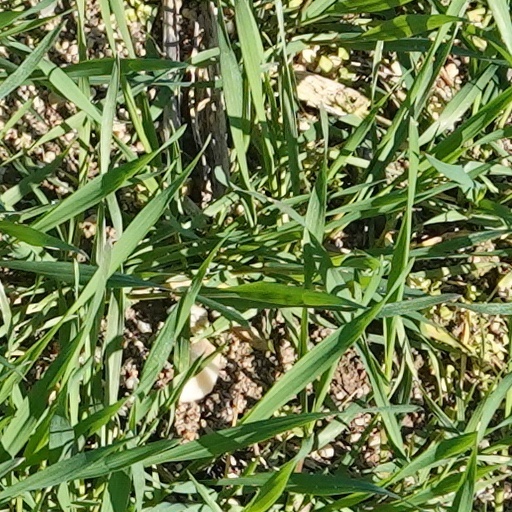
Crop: wheat